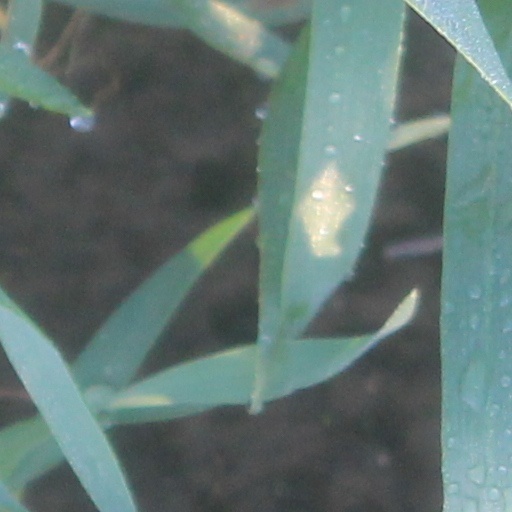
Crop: wheat